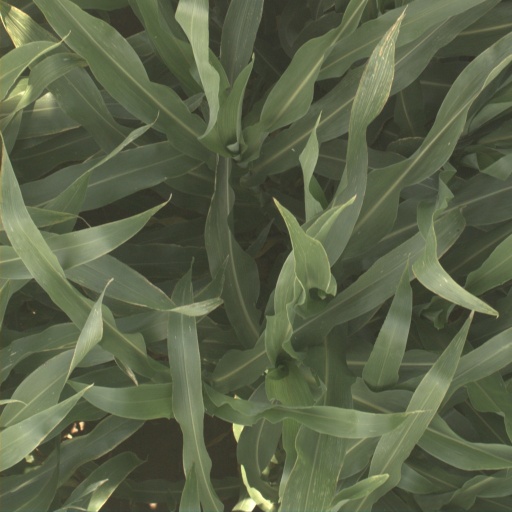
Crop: sorghum